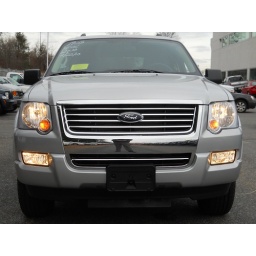
Jack Madden Ford is located in Norwood, Massachusetts and sells new and pre-owned Ford cars and trucks in the greater Boston area.